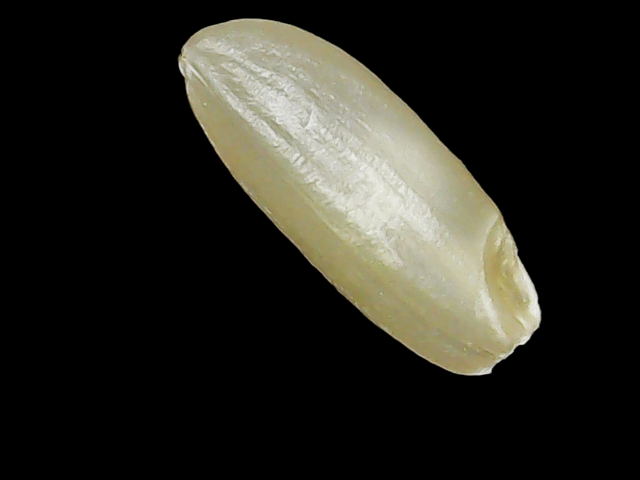
Rice variety: Binadhan10